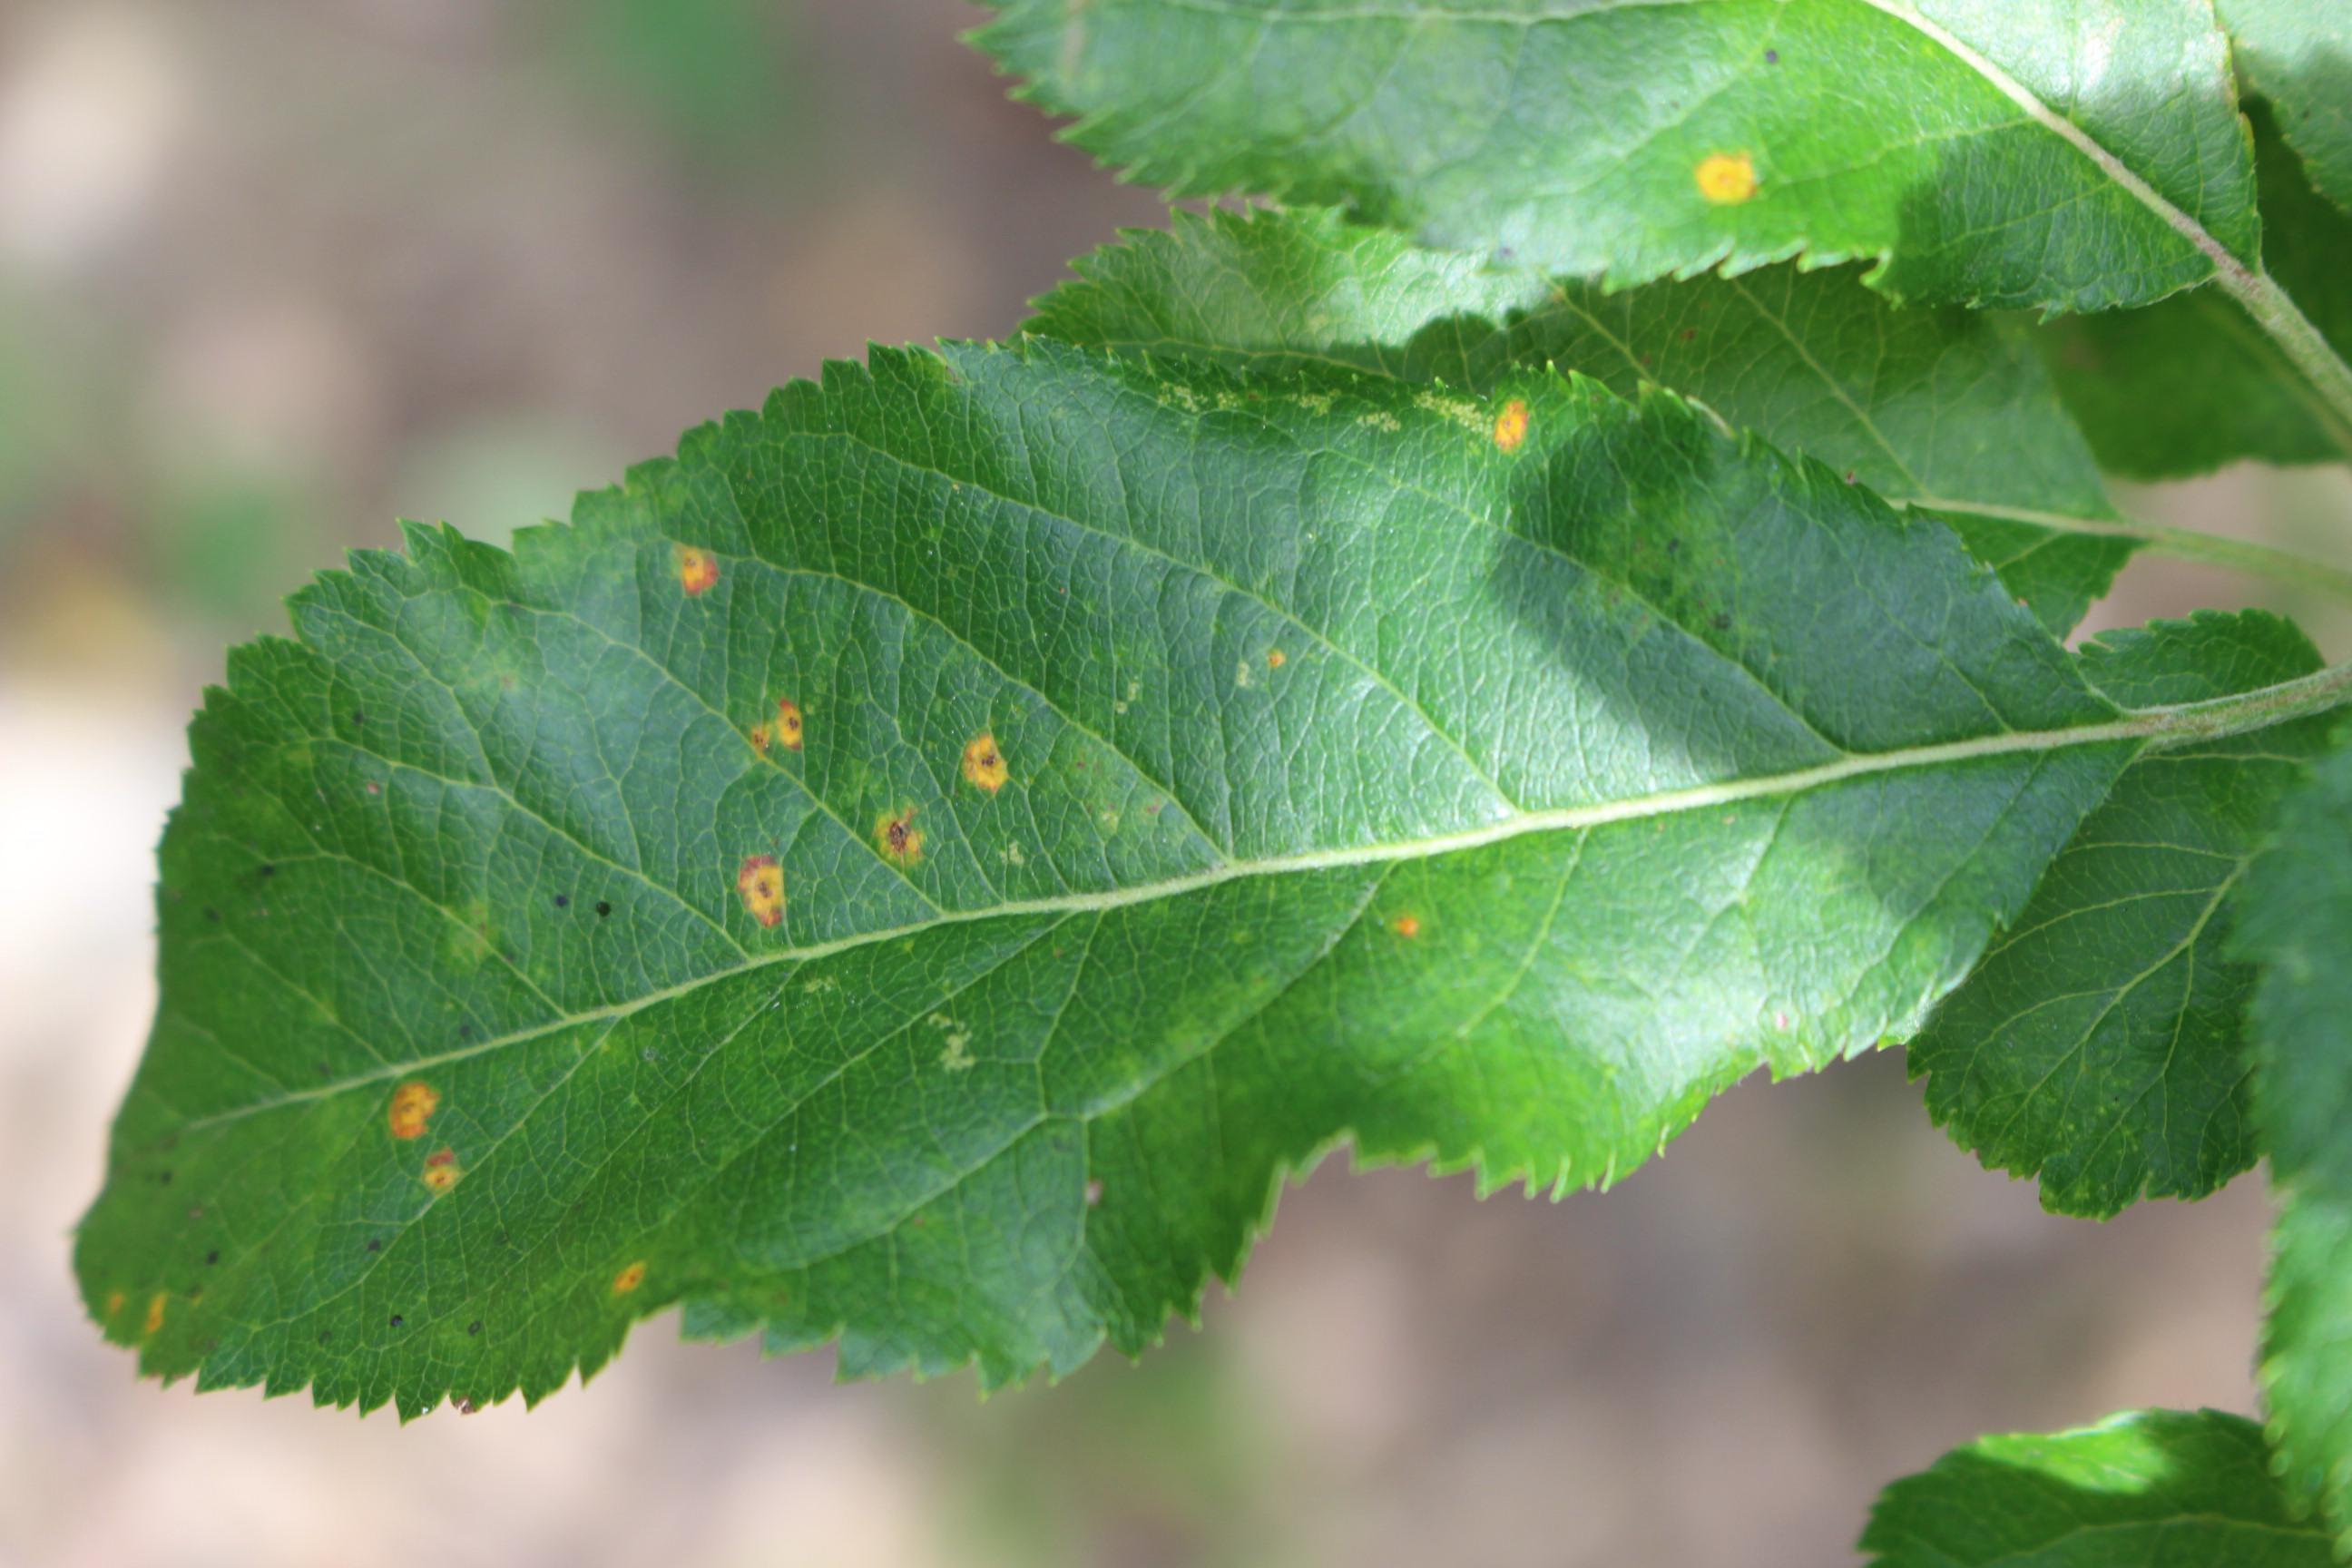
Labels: rust